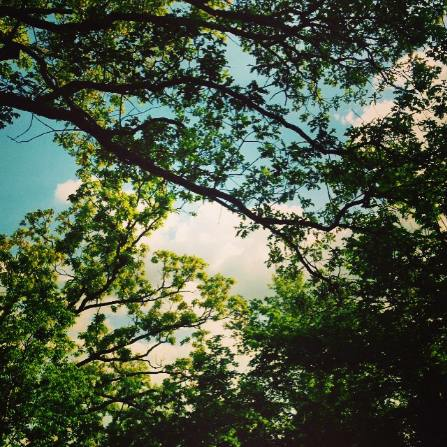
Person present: No